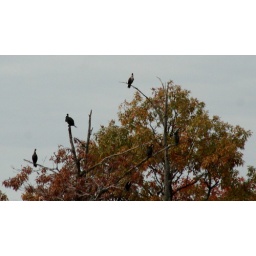
birds in a tree